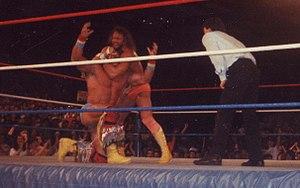
Warrior est un catcheur et un culturiste américain. Il est connu pour son travail à la World Wrestling Federation et à la World Championship Wrestling sous le nom de ring de The Ultimate Warrior.